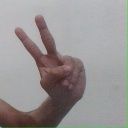
अक्षर: ऐ